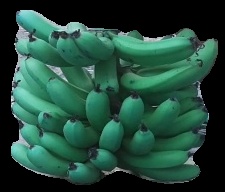
Variety: pachbale
Grade: grade3